Shaheen Bagh protest

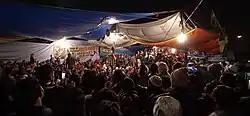
Protesters under a makeshift tent at the site during a night in December 2019.

The Shaheen Bagh protest was launched on 15 December 2019, when 10 to 15 local women began to blockade Kalindi Kunj Road (Road 13A), a six-lane highway bordering the Muslim-dominated neighbourhood of Shaheen Bagh in southeast Delhi. More locals joined and it became a continuous sit-in protest. Many of the women were hijab and burqa wearing Muslim homemakers. Elderly women also joined the protest. Children and newborn babies were present with their parents. The protesters were supported and coordinated by more than a hundred volunteers, including students and professionals from Delhi. These volunteers organized themselves around different tasks: setting up makeshift stages, shelters and bedding; providing food, water, medicine, and access to toilet facilities; installing CCTV cameras and bringing in outside speakers. Within 10 days, the peaceful protest had grown to cover nearly of the highway, supported by donations. On 2 January 2020, some volunteers including Sharjeel Imam withdrew and urged to stop the protest, fearing that its message could be hijacked by political parties with the approach of the Delhi election, which they felt could "tarnish the image of the movement" and raise the risk of violence. However, the protesters immediately made it clear through social media that they would continue.